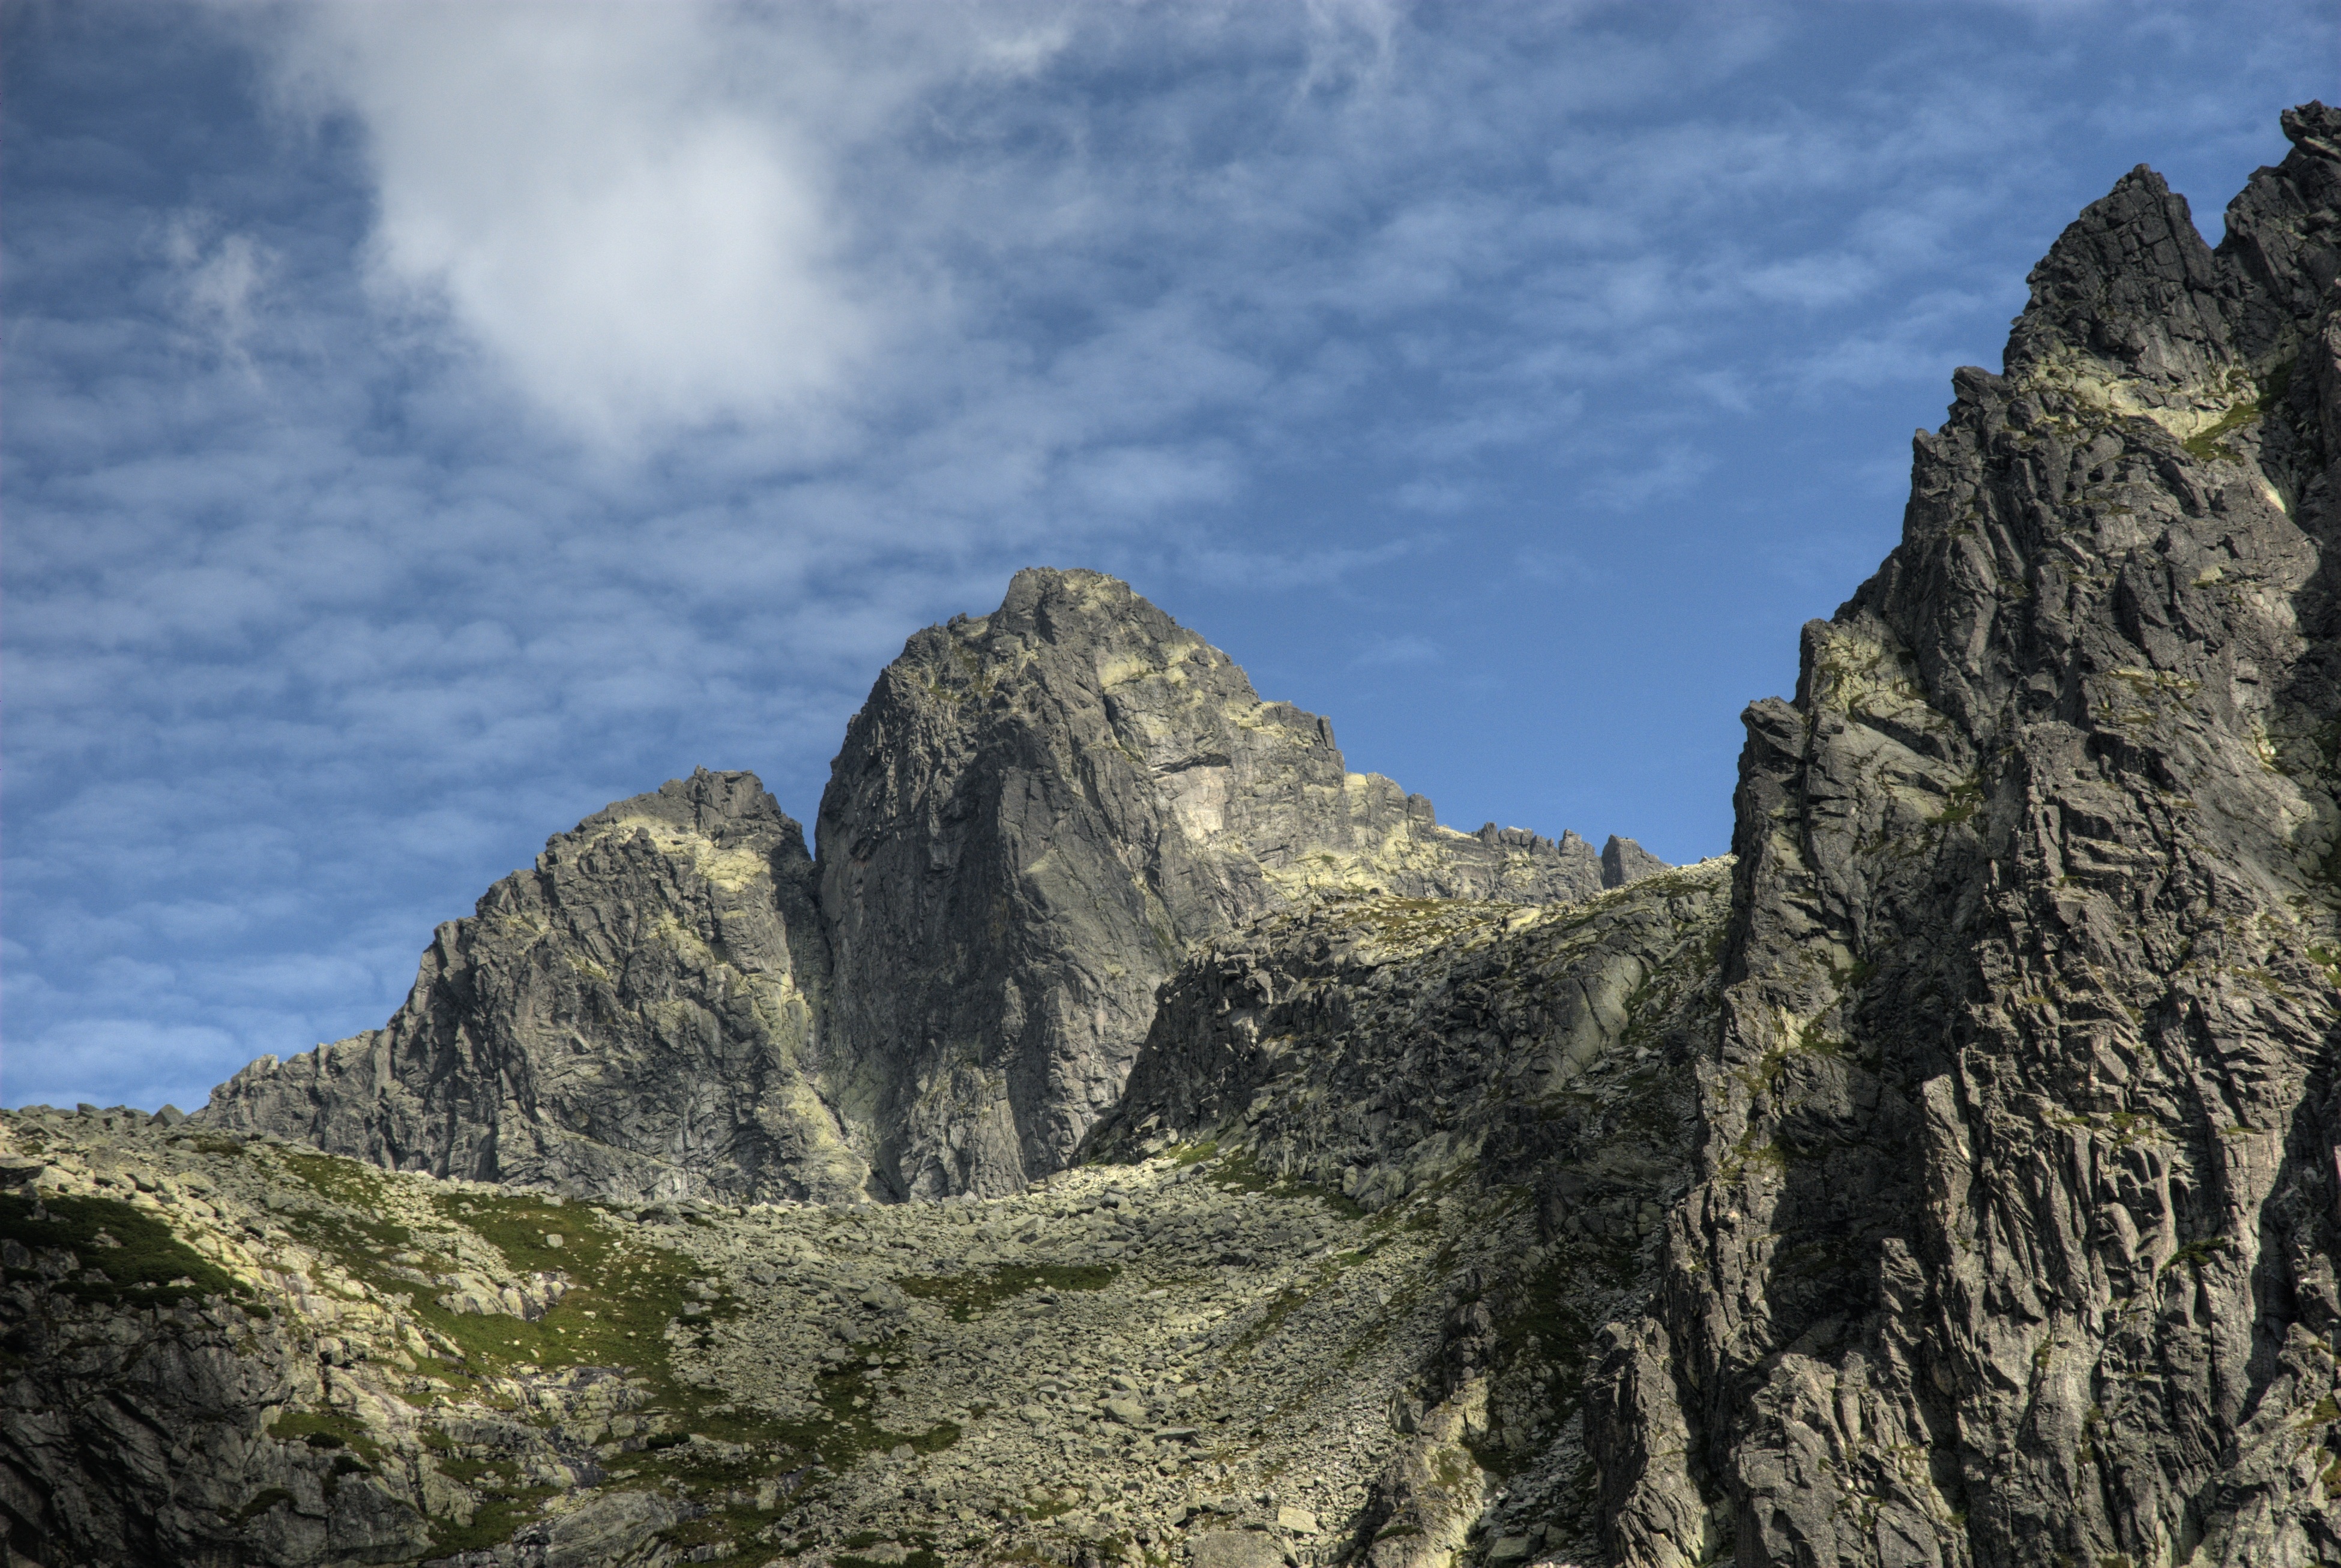
landscape, tree, nature, rock, wilderness, walking, mountain, cloud, sky, hill, adventure, view, mountain range, formation, cliff, holiday, tourism, terrain, material, ridge, summit, top view, rocks, geology, mountains, alps, badlands, plateau, fell, top, tatry, slovakia, landform, the high tatras, mountain pass, the slovak tatras, geographical feature, mountainous landforms